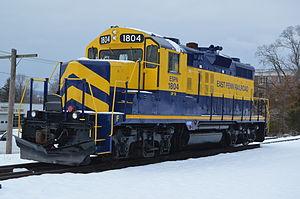
Aux États-Unis et au Canada principalement, shortline désigne une compagnie de chemin de fer de petite ou moyenne taille qui fonctionne sur une distance relativement courte par rapport à un chemin de fer d'échelle nationale de classe I. Aux États-Unis, les chemins de fer sont classés par leurs recettes d'exploitation par le Surface Transportation Board, et la plupart des shortline sont des chemins de fer de classe III, ou parfois de classe II.